Martina Maggio

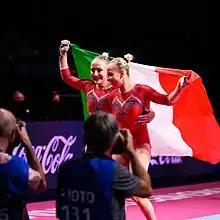
Maggio (left) and Asia D'Amato at the 2022 European Championships

Maggio next competed at the European Championships. On the first day of competition she won bronze in the all-around behind compatriot Asia D'Amato and Alice Kinsella of Great Britain. Additionally Maggio helped Italy qualify to the team final in first place and individually she qualified to the floor exercise final. During the team final Maggio contributed scores on vault, balance beam, and floor exercise towards Italy's first place finish. After teammate Asia D'Amato was injured during the vault final, Maggio was substituted into the balance beam final where she finished fourth. During the floor exercise final Maggio finished second behind reigning European floor exercise champion Jessica Gadirova.